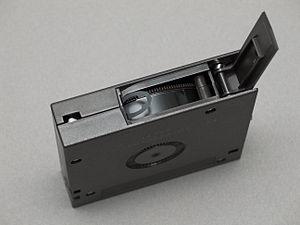
Digital Linear Tape est une technique de sauvegarde de données informatiques sur bande magnétique.